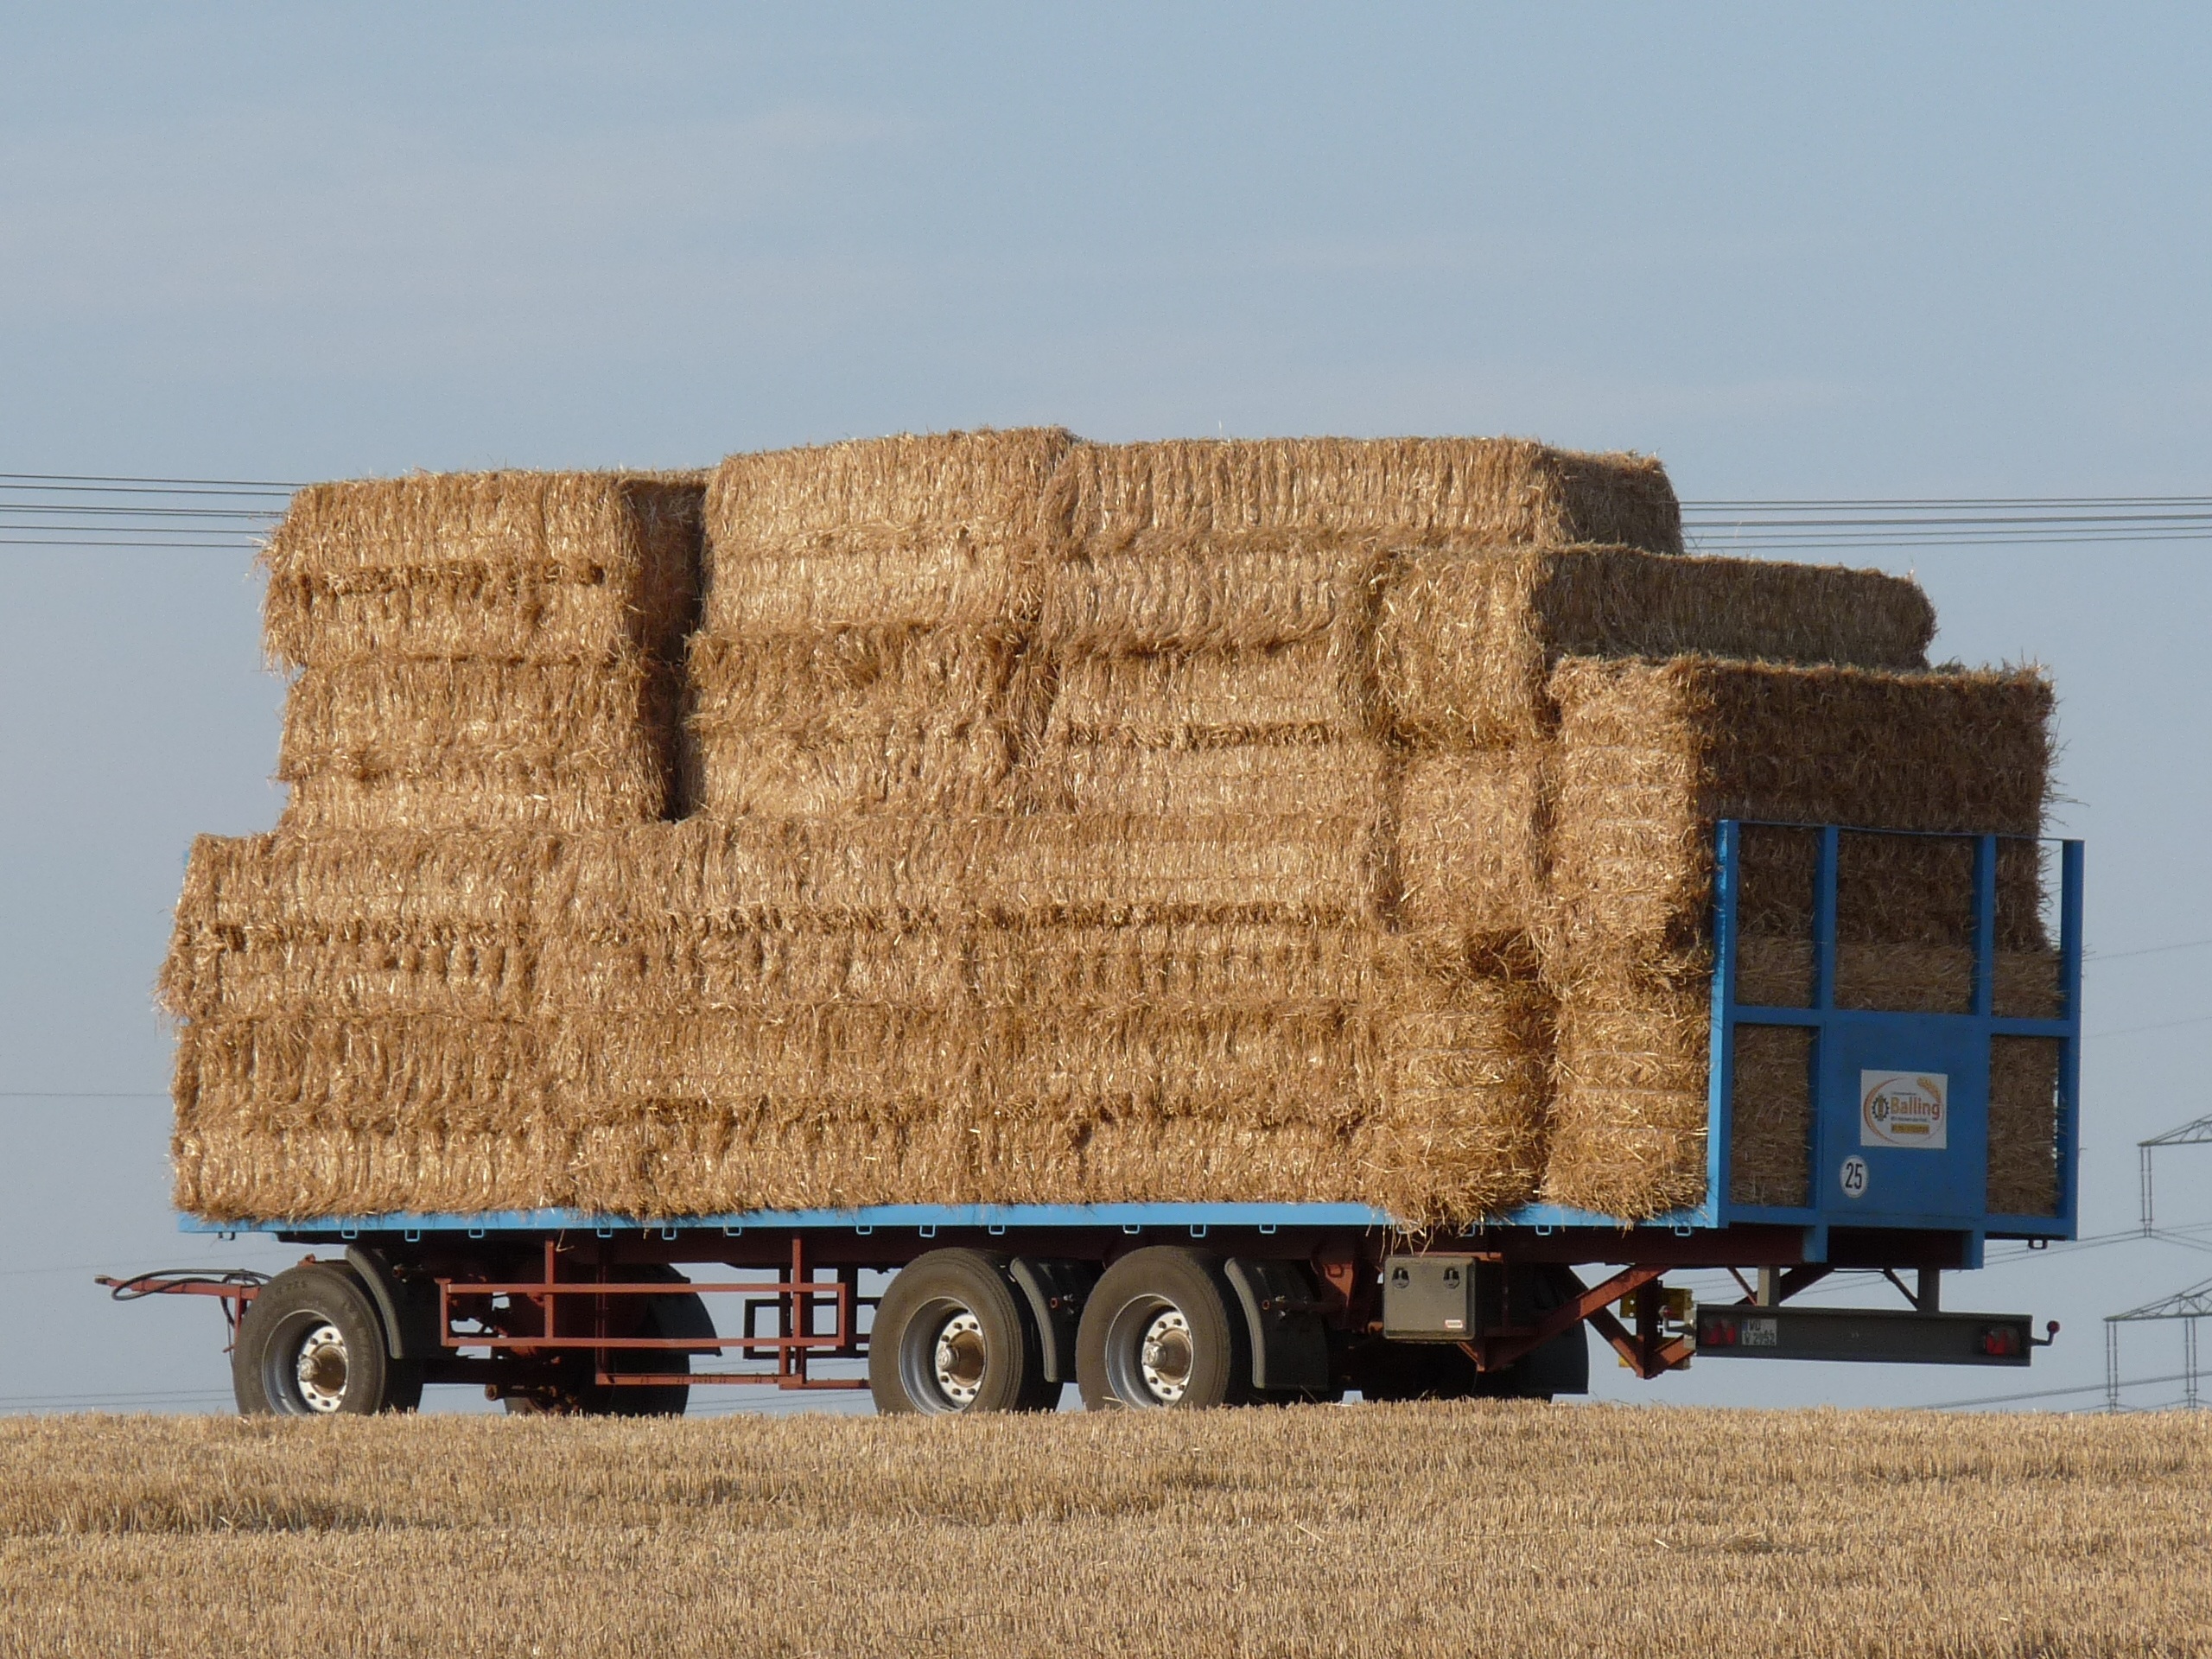
field, transport, harvest, vehicle, agriculture, straw bales, hay wagon, grass family